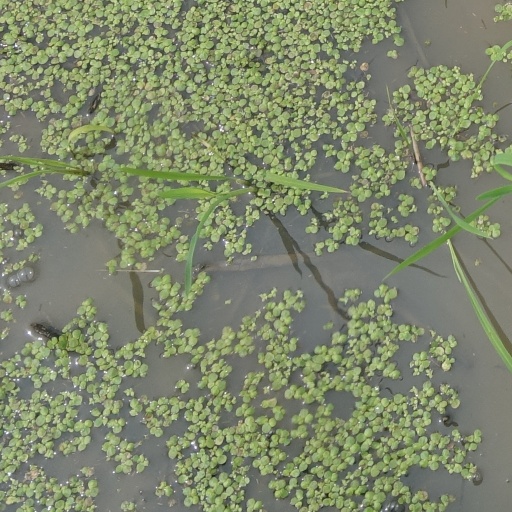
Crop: rice